History of Terni, Umbria

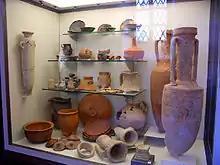
Some artifacts from the Archaeological Museum

To the third phase, datable between the 8th and 6th centuries B.C., belong the tombs of S. Pietro in Campo, just west of the Steelworks necropolis. The burials are all inhumation burials, and are particularly rich: the men's with iron weapons, including leaf spears, javelins, swords and daggers; the women's with lebetes, basins, drawing cups, amphorae, as well as fibulae. The ceramic material, which is much finer and more finely worked than that of the previous phase, is usually represented by a large vase, and one or more small vessels and other objects, such as cups and ollae, all laid in a single tomb. The metal and ceramic objects are both of foreign origin, especially Phoenician, Etruscan, Faliscan, and Picenian, as well as local, but always with typically orientalizing references in those dated to the seventh and sixth centuries BCE.